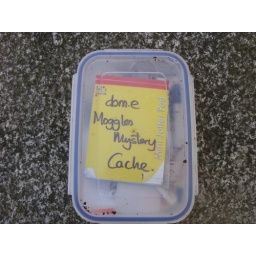
Found on One tree hill underiver under tree roots on 21/01/2009